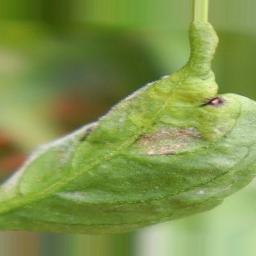
Label: powdery mildew